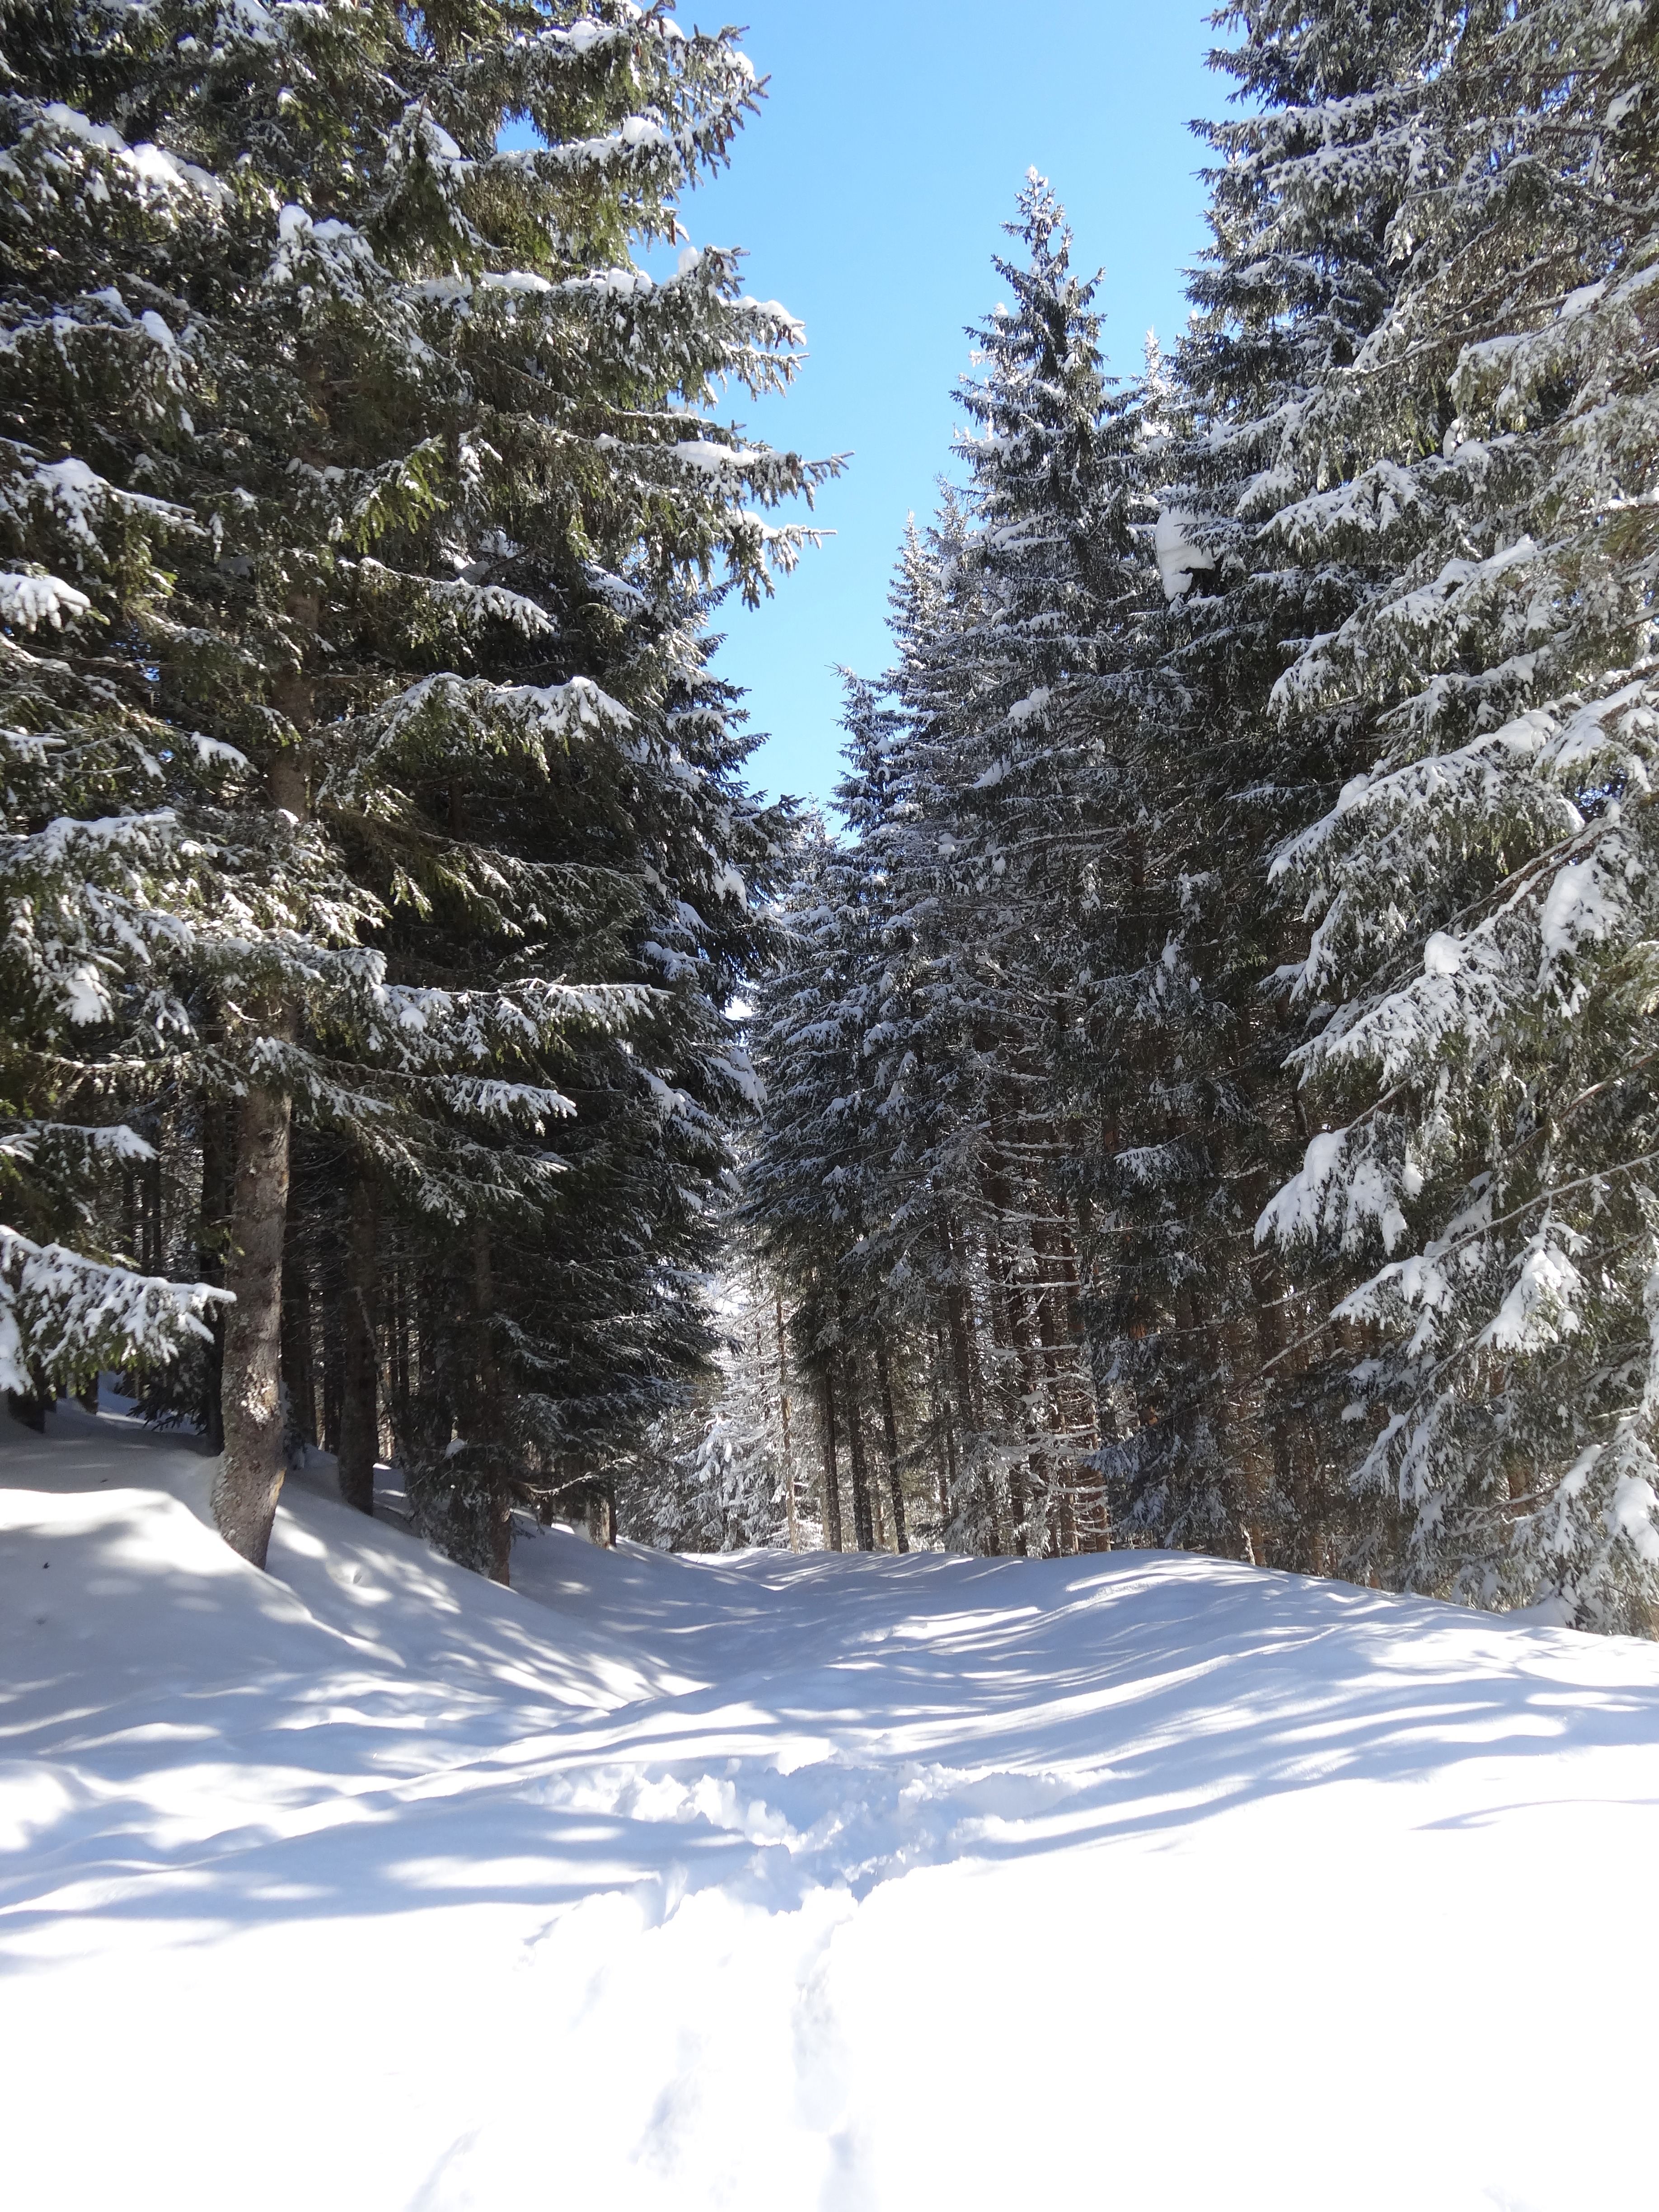
tree, forest, wilderness, mountain, snow, winter, trail, mountain range, weather, shadow, fir, season, ridge, conifer, trees, edge, spruce, footwear, piste, ecosystem, biome, woody plant, temperate coniferous forest, land plant, geological phenomenon